Wesley Coe

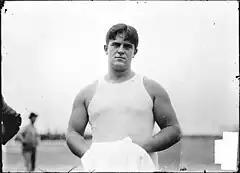
Coe at the 1904 Summer Olympics in St. Louis.

On July 4, 1904, at a meet held in Coe's home town of Sommerville, Massachusetts, Coe broke the world record with a distance of 48 feet, 6 inches, in the 16-pound shot put. However, the record was not recognized by the Amateur Athletic Union.